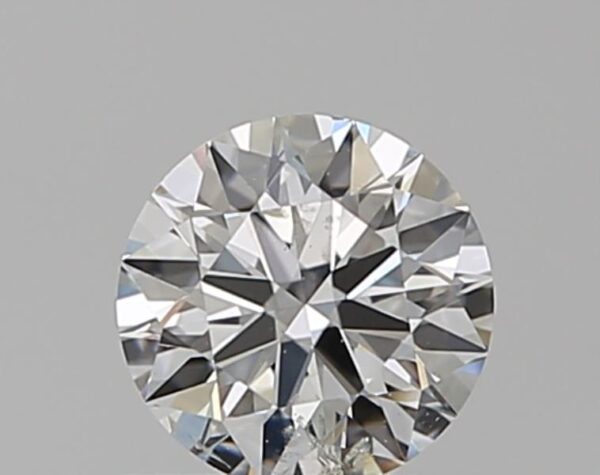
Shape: round
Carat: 0.5
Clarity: SI2
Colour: H
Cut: EX
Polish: EX
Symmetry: VG
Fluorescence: N
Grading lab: GIA
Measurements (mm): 5.08 x 5.1 x 3.12